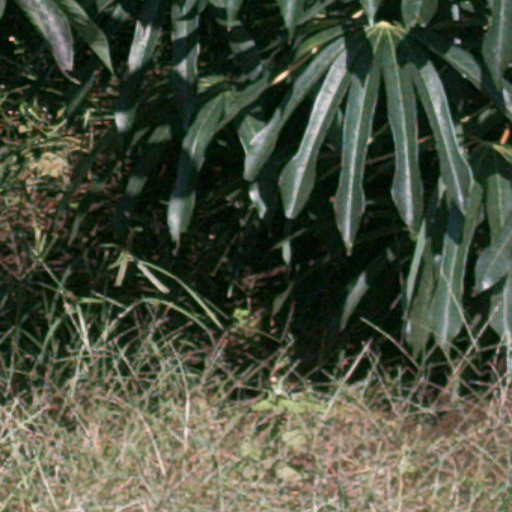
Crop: cassava